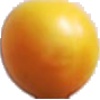
Label: Cherry Wax Yellow 1